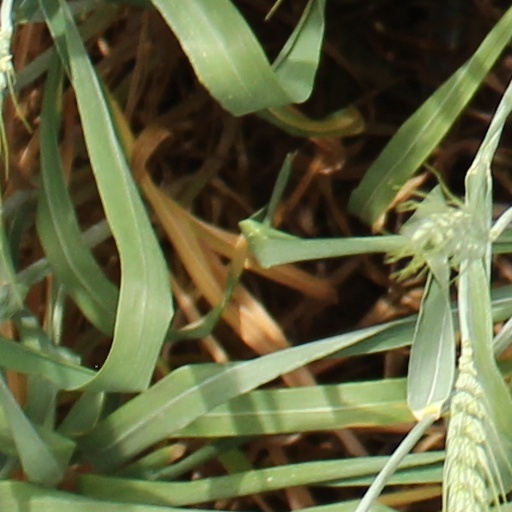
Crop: wheat